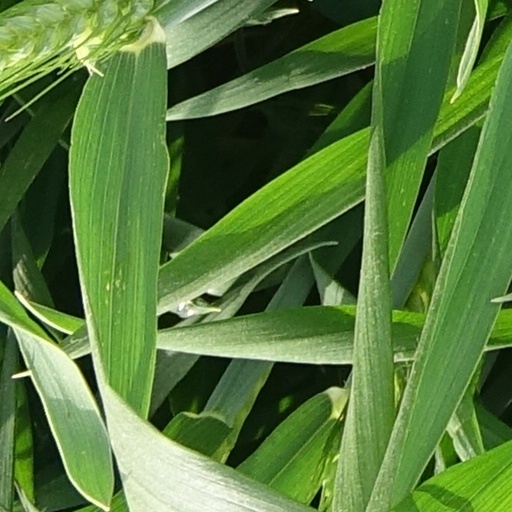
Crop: wheat